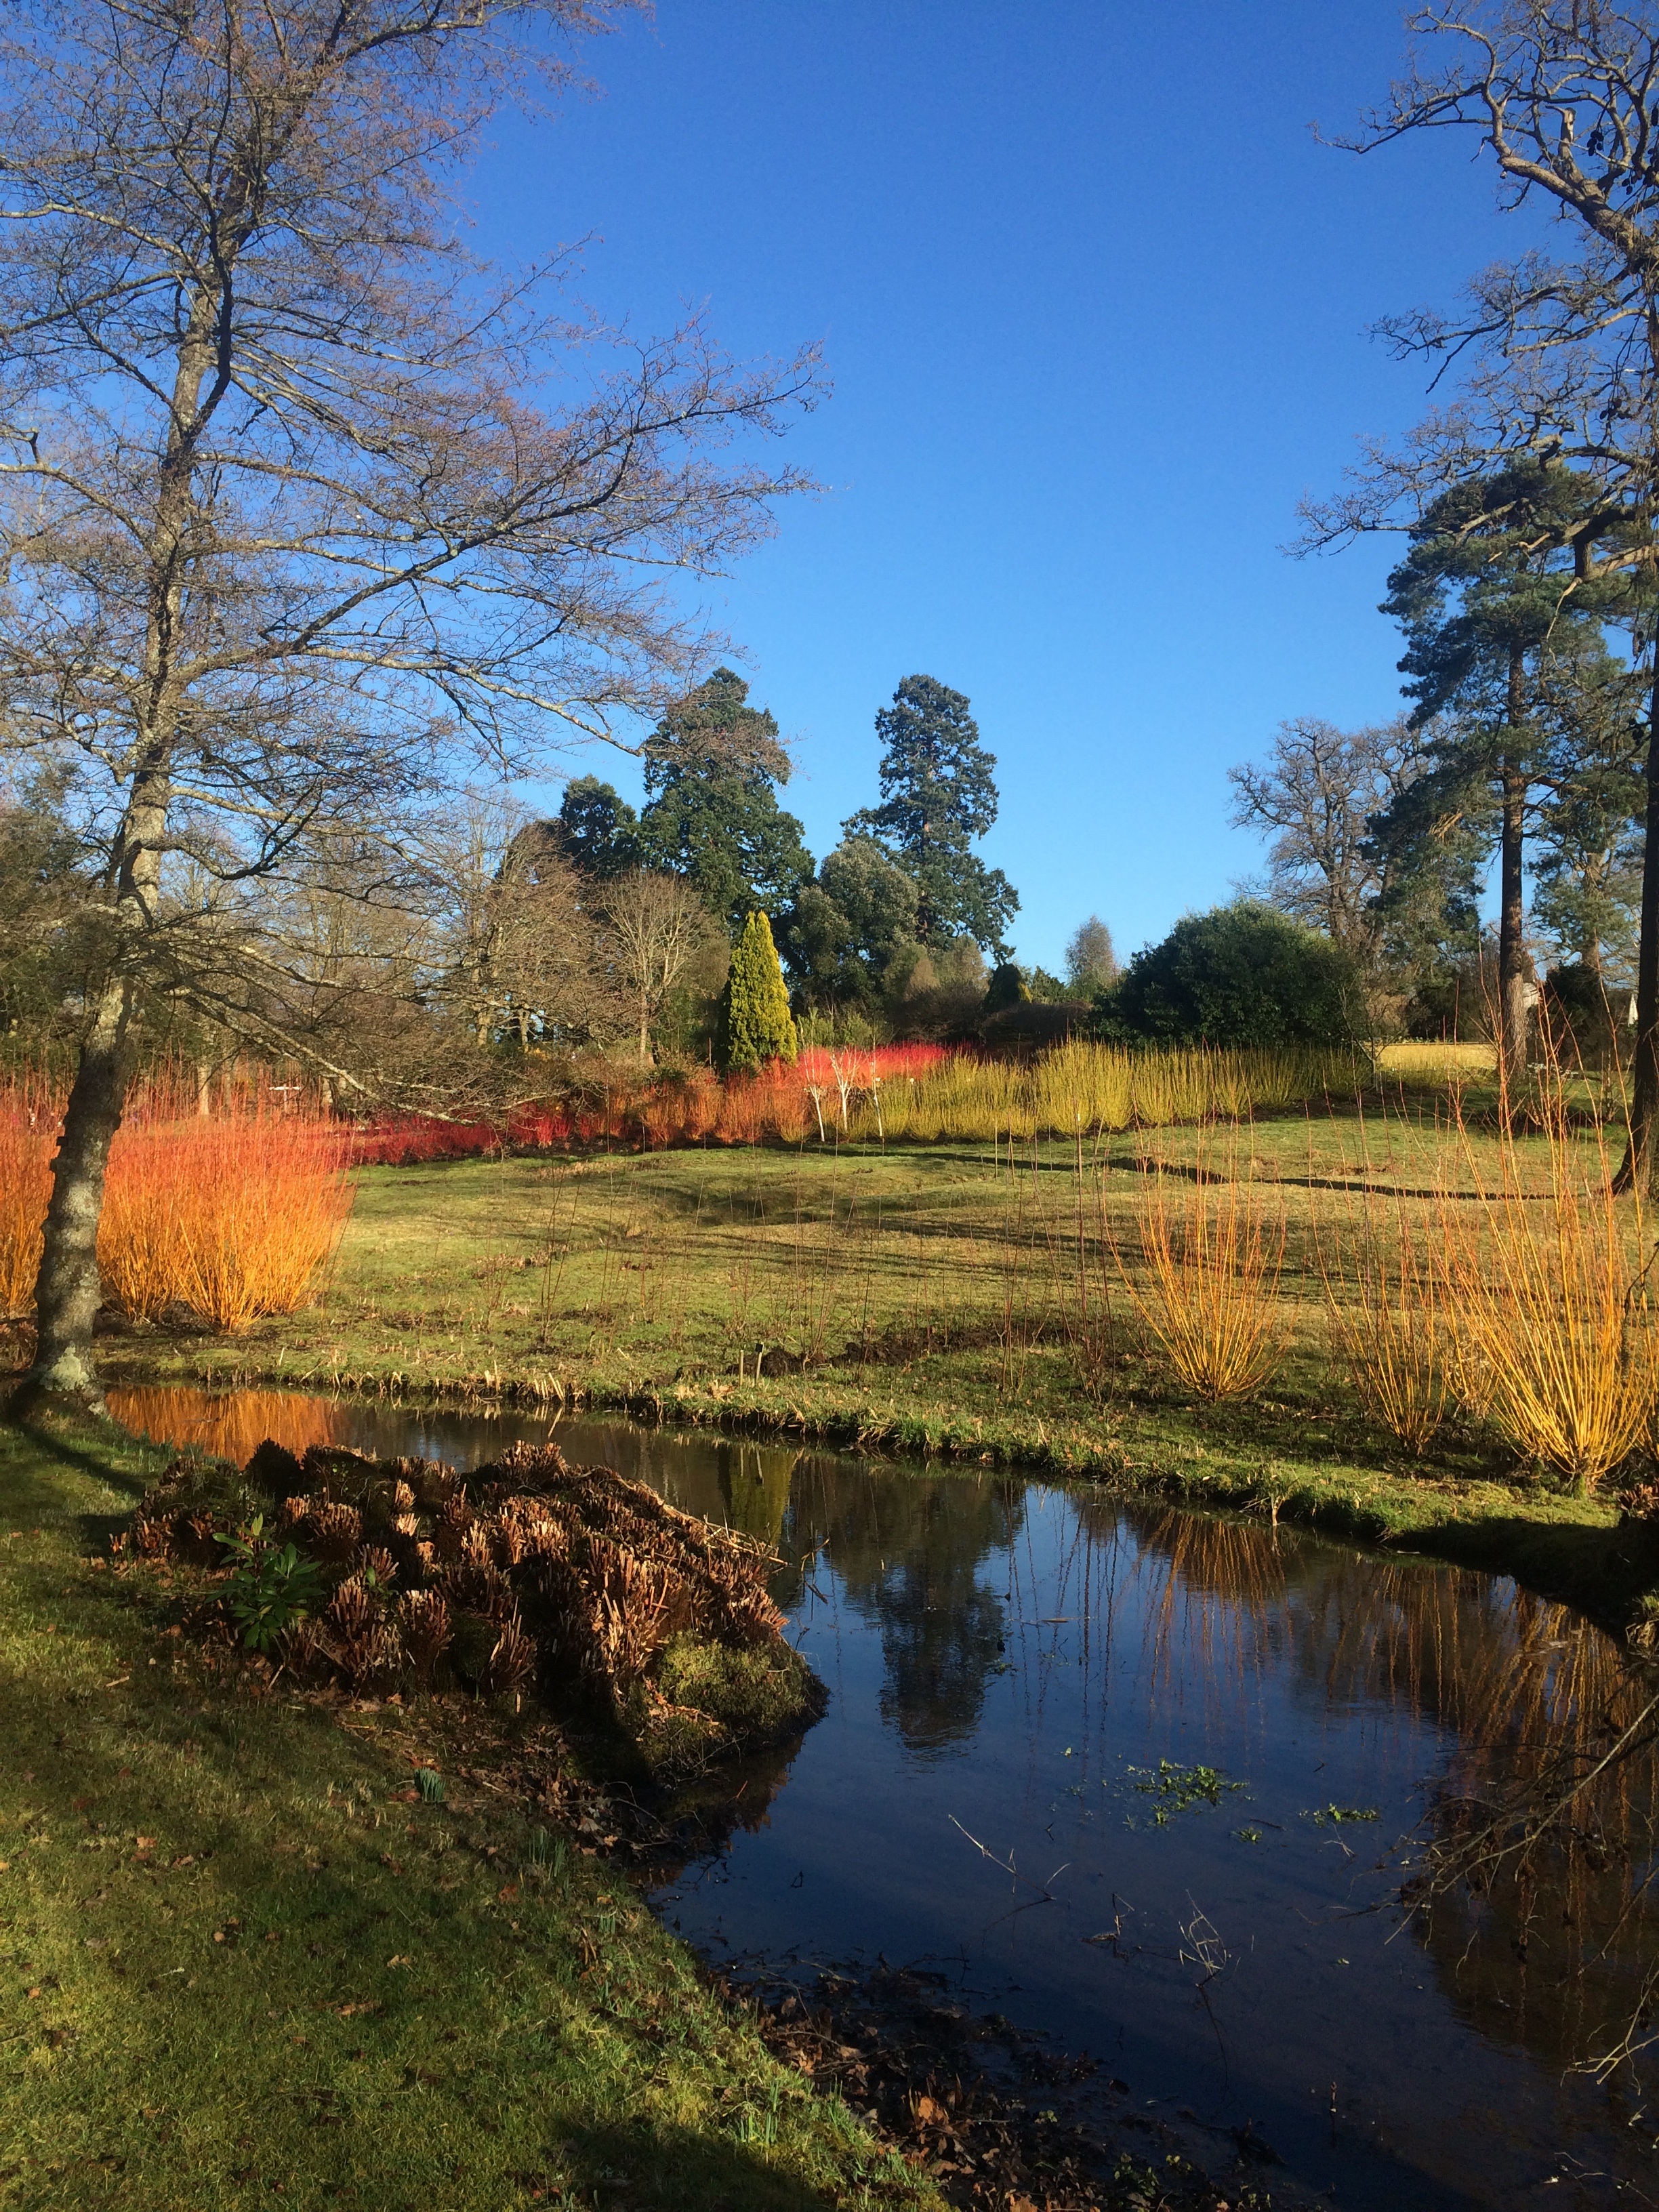
landscape, tree, water, nature, grass, wilderness, meadow, countryside, leaf, flower, lake, river, country, pond, rural, reflection, scenic, autumn, park, scenery, garden, season, waterway, uk, england, living, picturesque, wetland, postcard, woodland, riverside, rural area, delightful, canalside, woody plant